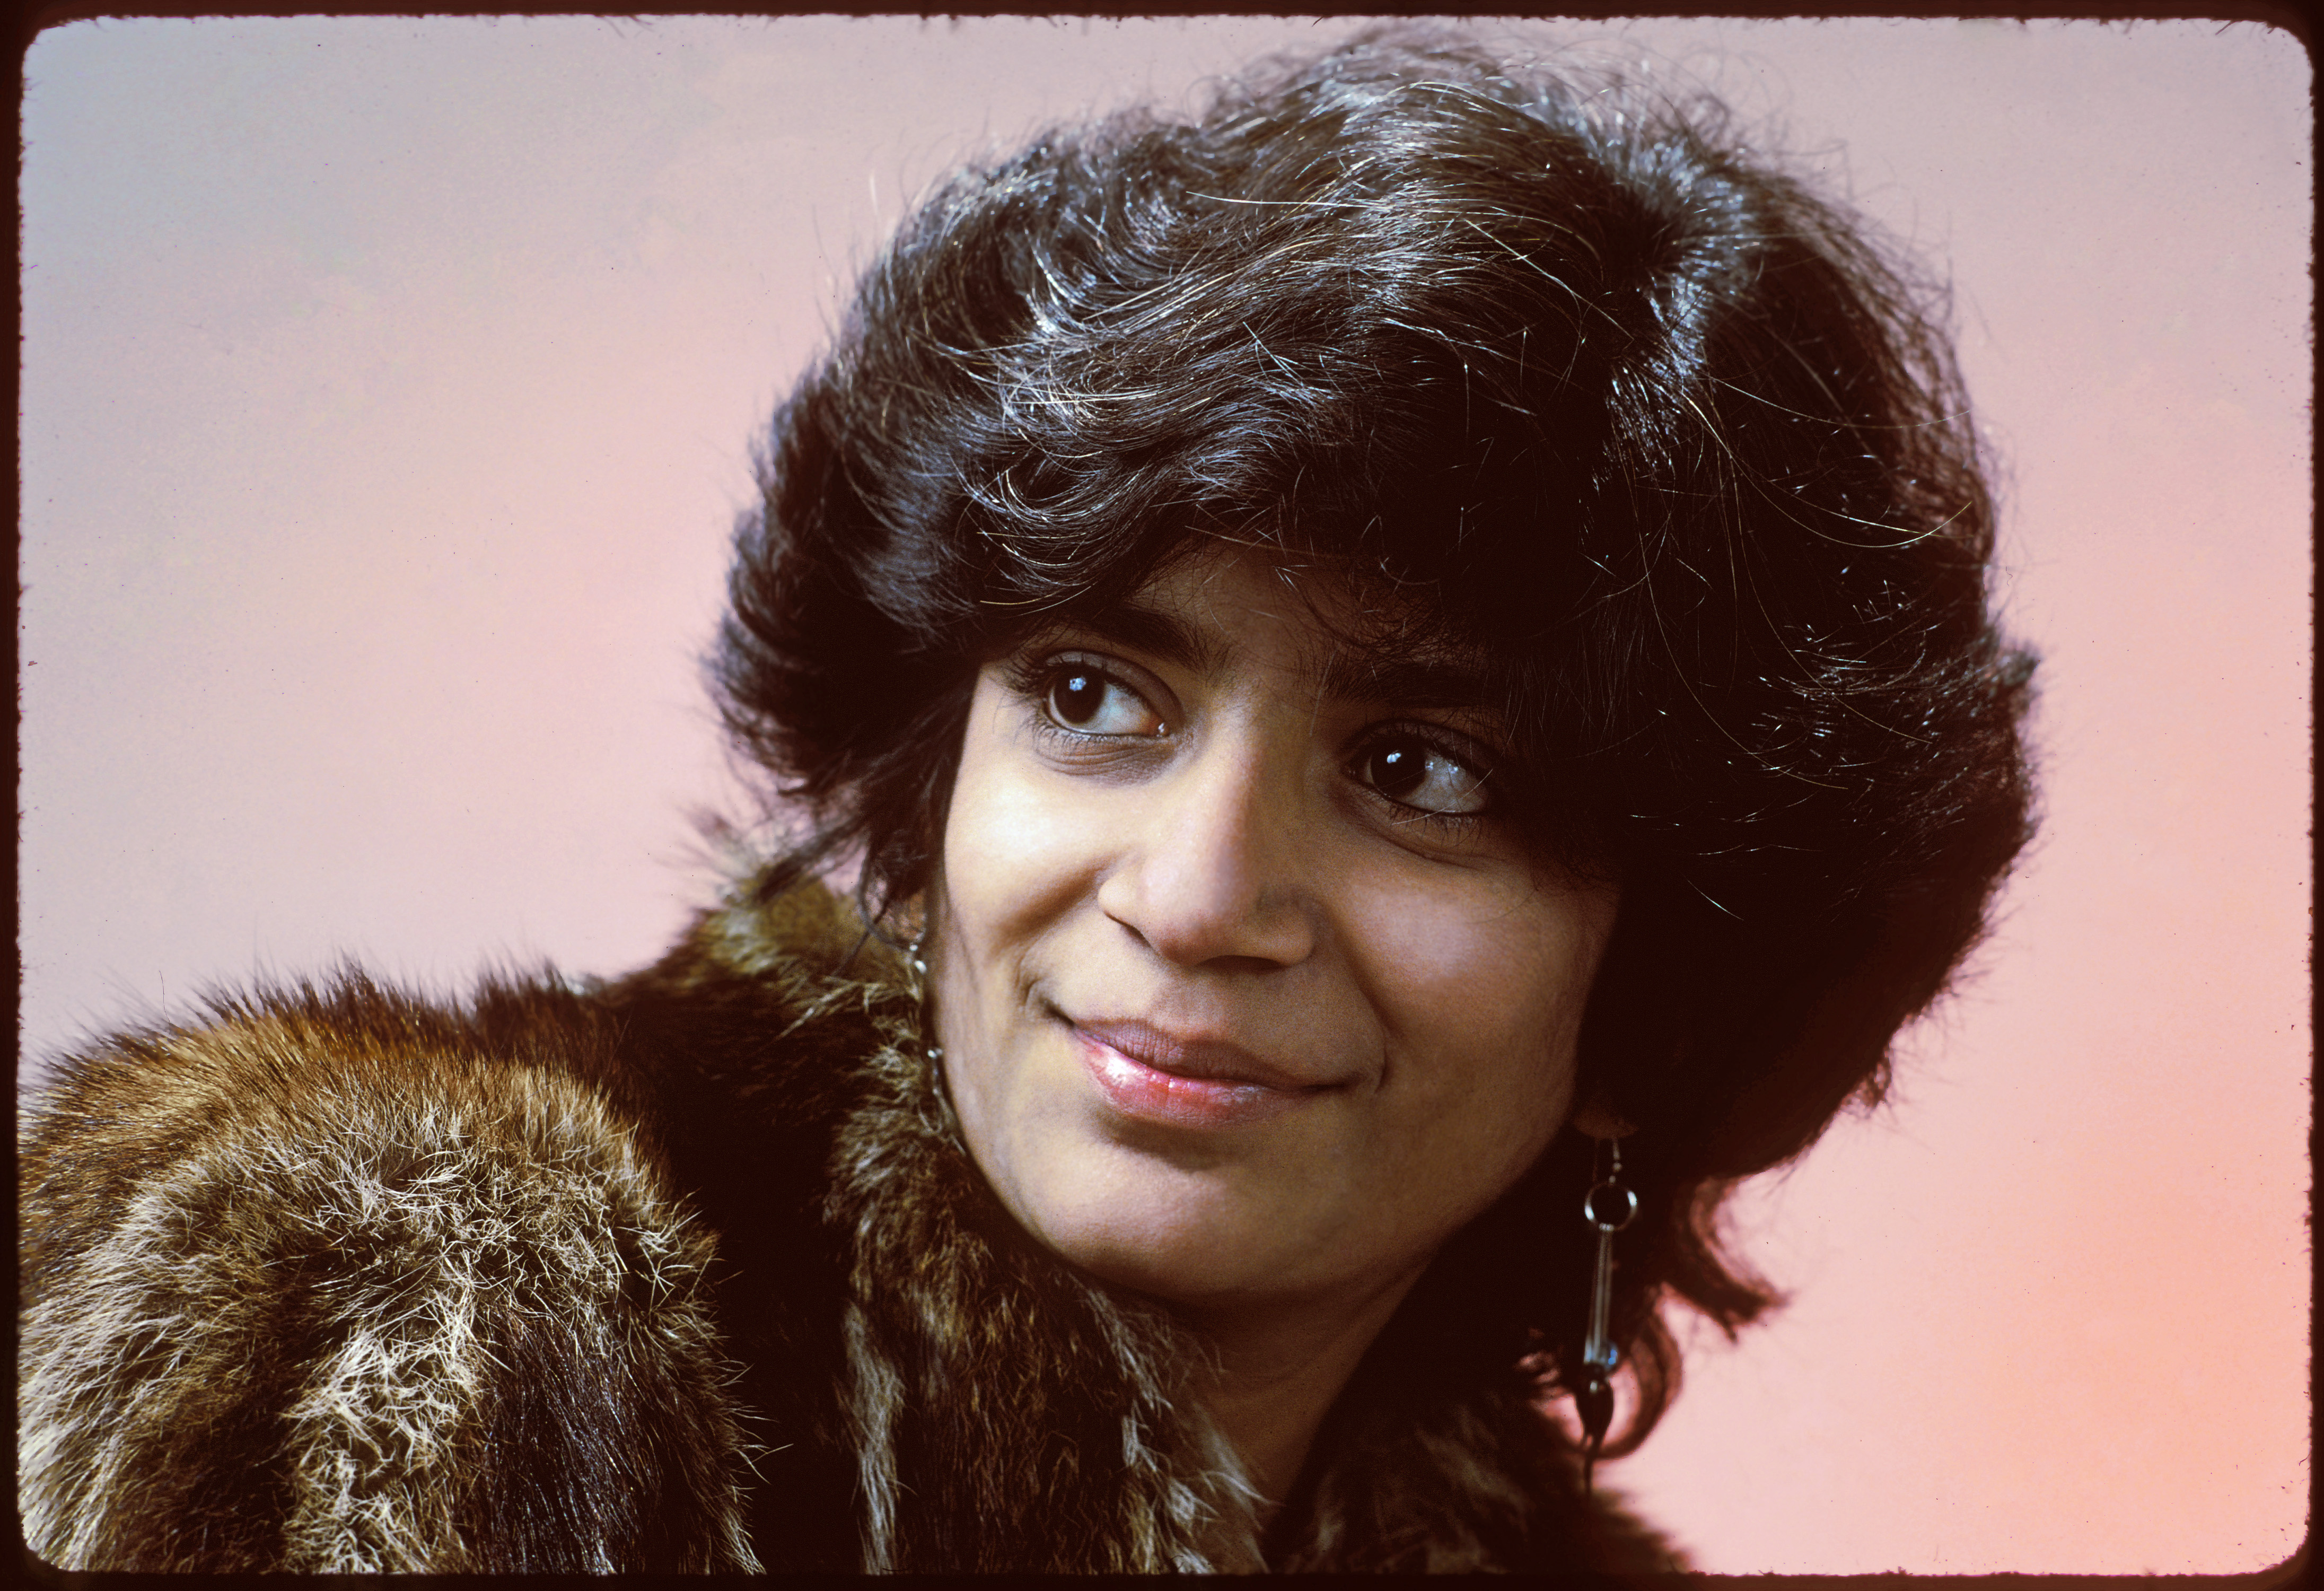
person, girl, woman, hair, photography, fur, portrait, model, brown, lady, facial expression, hairstyle, smile, close up, human body, face, nose, eye, head, photograph, skin, beauty, image, organ, emotion, kodachrome, photo shoot, brown hair, portrait photography